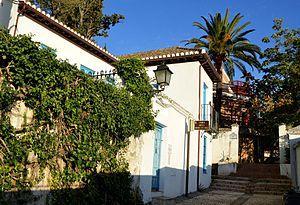
Manuel de Falla est un compositeur parmi les plus importants d'Espagne, né le 23 novembre 1876 à Cadix, et mort le 14 novembre 1946, à Alta Gracia.